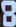
Number: 8